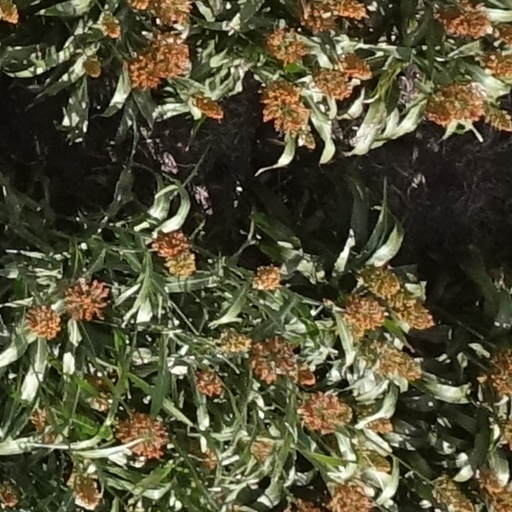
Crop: sorghum